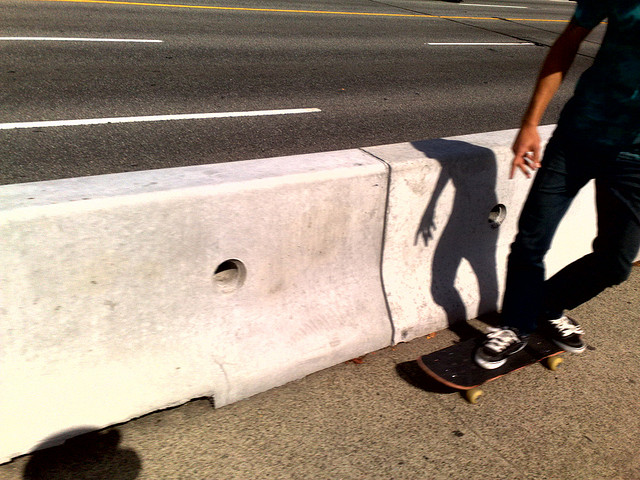
user: Given an image and a question. Answer the question in a short answer. Question: What is the person's shape on the wall called? Short Answer:
assistant: shadow